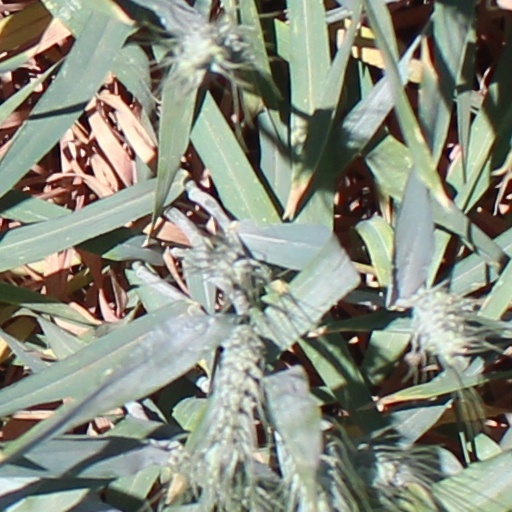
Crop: wheat